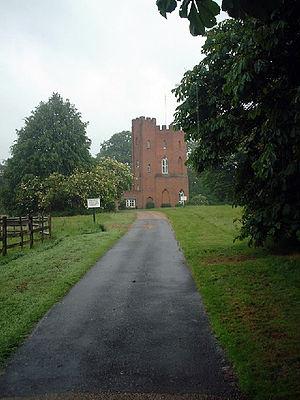
Le Windsor Great Park, c'est-à-dire en français : le « Grand Parc de Windsor » est un énorme parc réservé aux cerfs et un domaine royal de 2 020 hectares, au sud de la ville de Windsor sur la frontière du Berkshire et du Surrey en Angleterre. Le parc fut, pendant des siècles, le terrain de chasse privé du château de Windsor et date originairement du milieu du XIIIᵉ siècle. Aujourd'hui, en grande partie ouvert au public, les espaces verts sont un lieu populaire de loisirs pour les habitants des banlieues de l'ouest londonien.